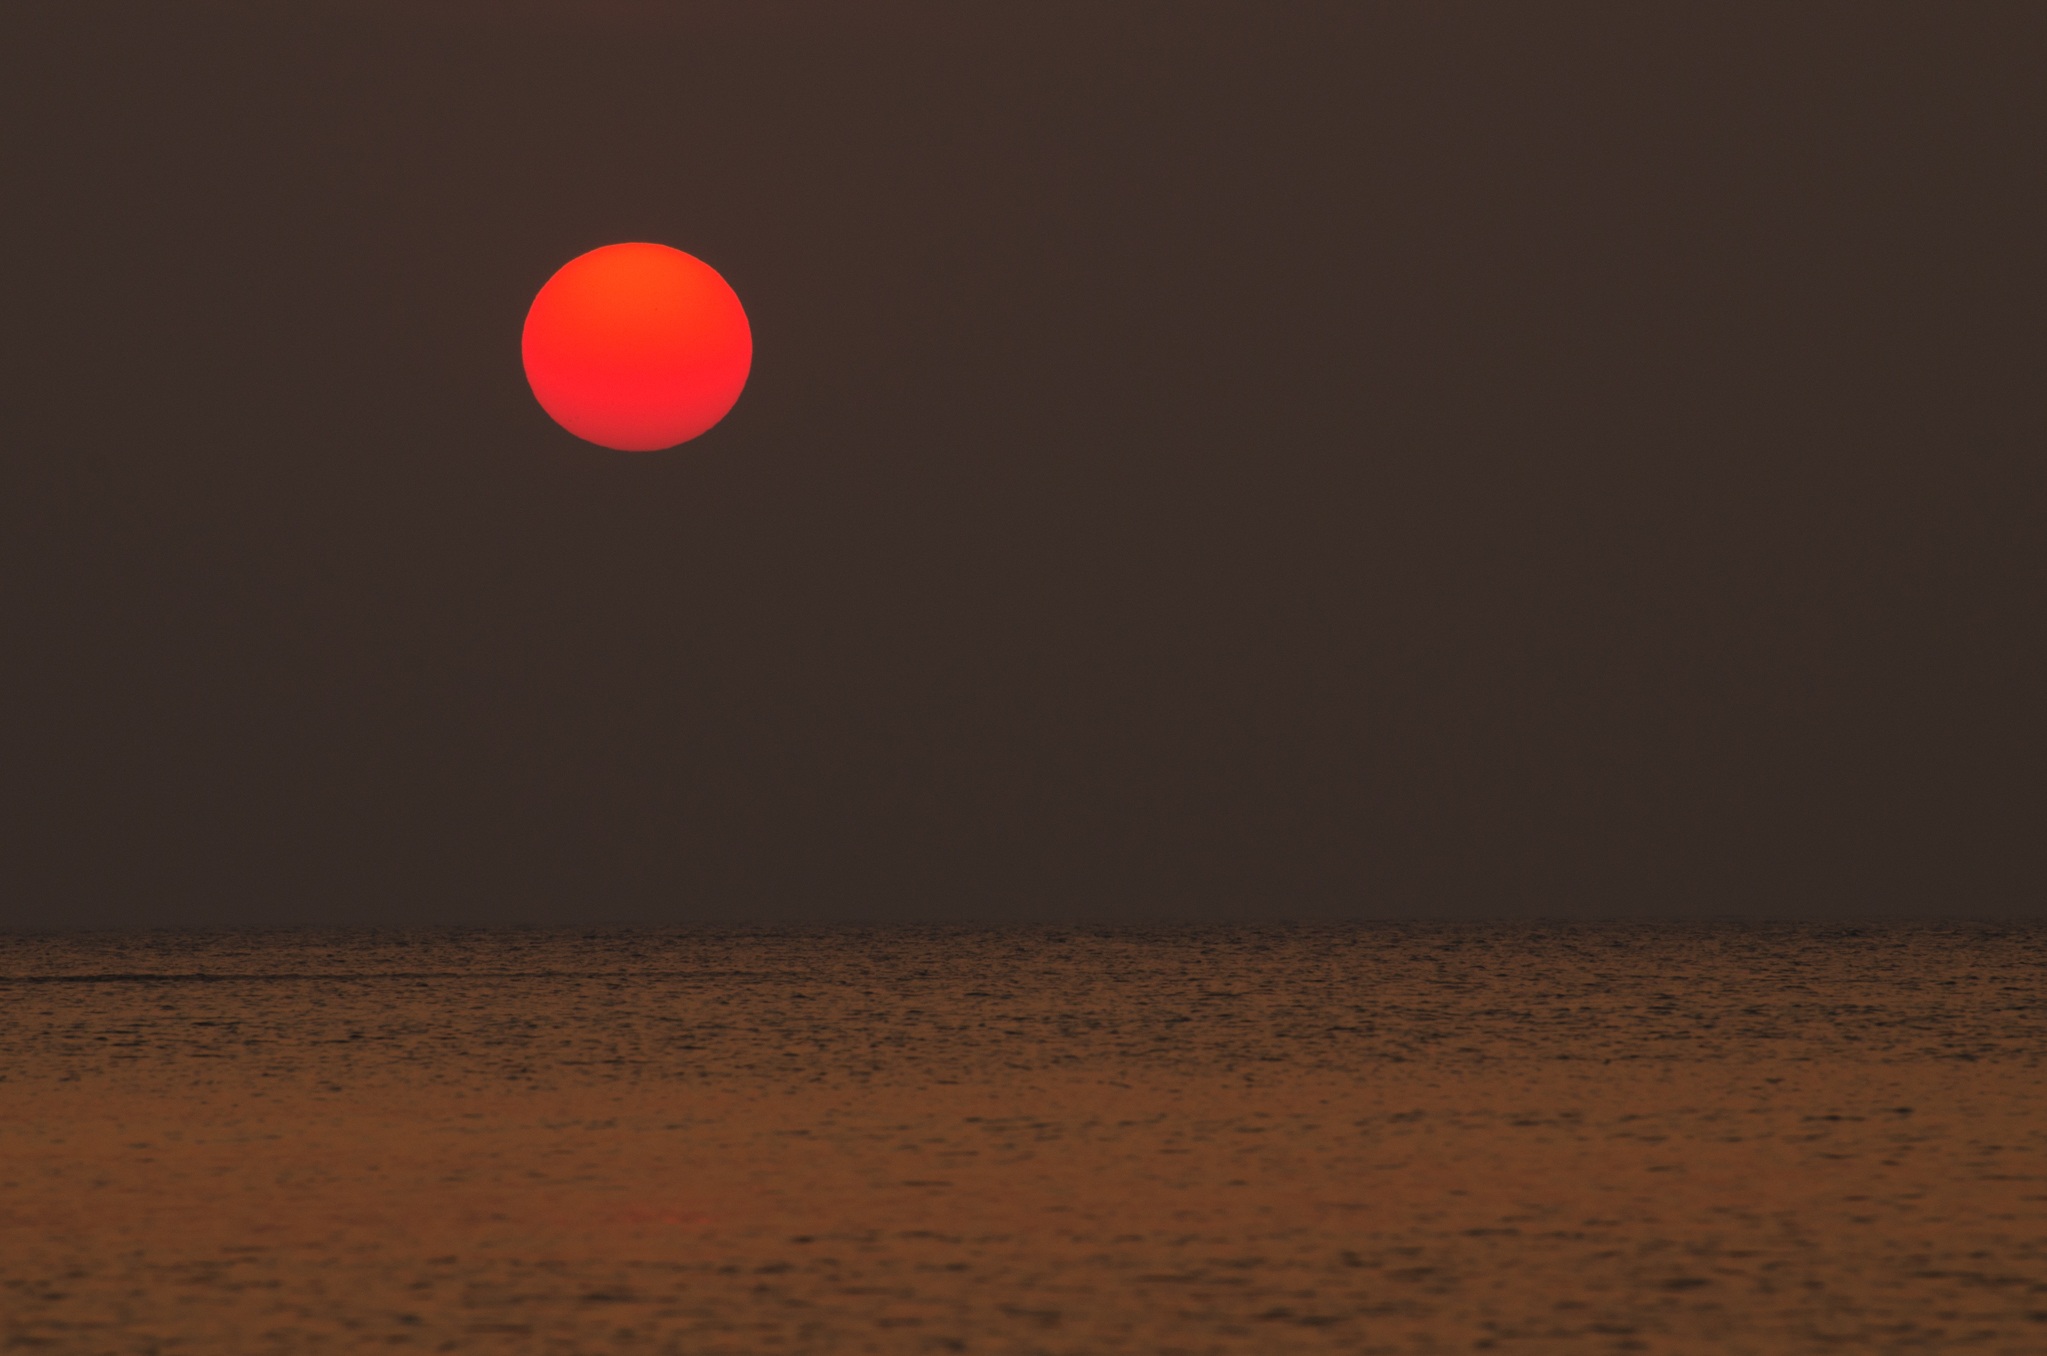
nature, ocean, horizon, sky, sun, sunrise, sunset, warm, sunlight, morning, dawn, vacation, dusk, moon, bright, fires, astronomical object, red dark, friend smoke